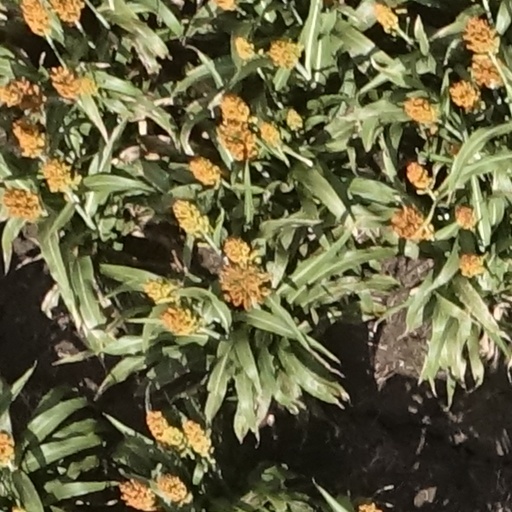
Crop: sorghum